Jean-Baptiste Muard

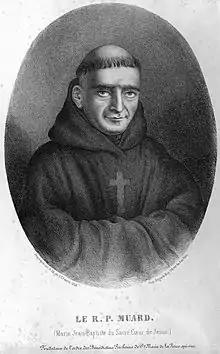
Servant of God Jean-Baptiste Muard.

Jean-Baptiste Muard, OSB (1809 – 1854) was a French Benedictine, reformer, and founder of religious orders.